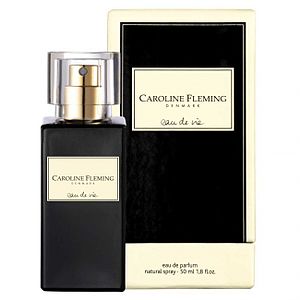
Caroline Fleming
Parfumeflaske med tom æske.
"Caroline Fleming, er en tidligere dansk baronesse, der var indehaver af Valdemars Slot og kendt fra flere tv-serier. Hun har desuden lavet en parfumeserie bestående af ""Eau de Vie"" og ""Eau de Vie: Josephine"" opkaldt efter hendes egen datter, Josephine Victoria. Caroline har også medvirket i tv-shows, herunder Baronessen flytter ind og fra den 22. september 2010 Danmarks næste topmodel, begge shows på Kanal 4.